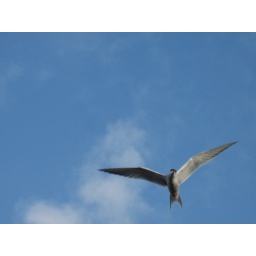
bird of the sea and sky in fuerteventura island canary islands